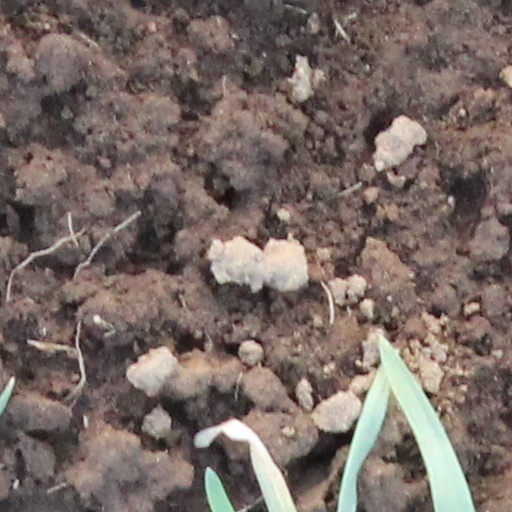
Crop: wheat